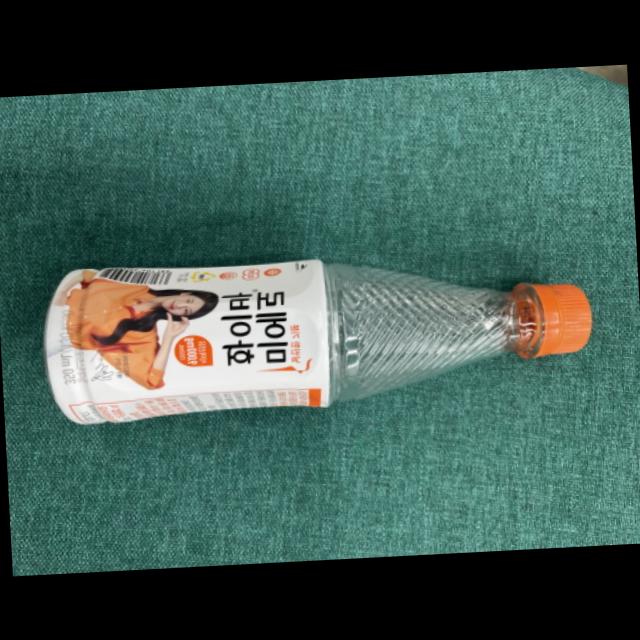
Label: bottles